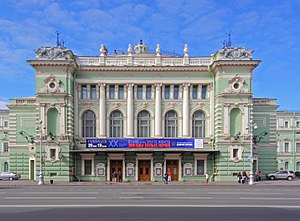
Mariinskij-teatret
Mariinskij-teatret.
Mariinskij-teatret er et historisk teater og koncerthus i Sankt Petersborg med opførsler af opera og ballet. Mariinskij-teatret åbnede i 1860 og blev hurtigt det førende koncerthus i Rusland i sidste halvdel af 1800-tallet, hvor flere af de førende russiske komponister som Tjajkovskij, Musorgskij og Rimskij-Korsakov havde premiere på deres værker. Under det meste af sovjet-æraen hed teatret Kirov Teatret. I dag er Mariinskij-teatret hjemsted for Mariinskijballetten, Mariinskij-operaen og Mariinskijorkesteret. Leder af teatret siden 1988 er dirigenten Valerij Gergijev.